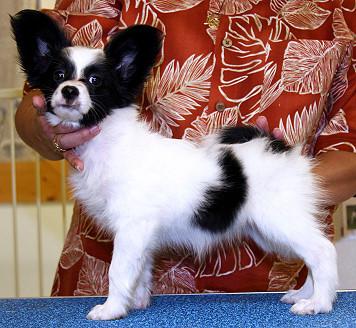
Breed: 806-n000129-papillon